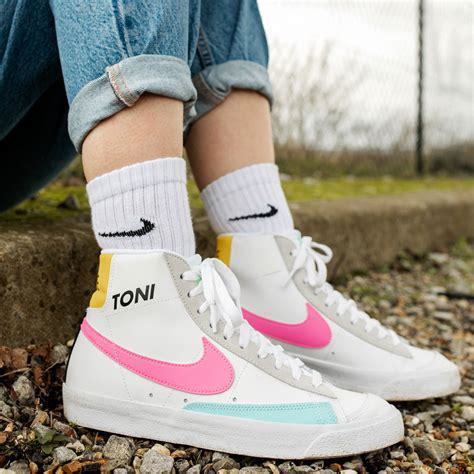
Brand: Nike
Model: Blazer